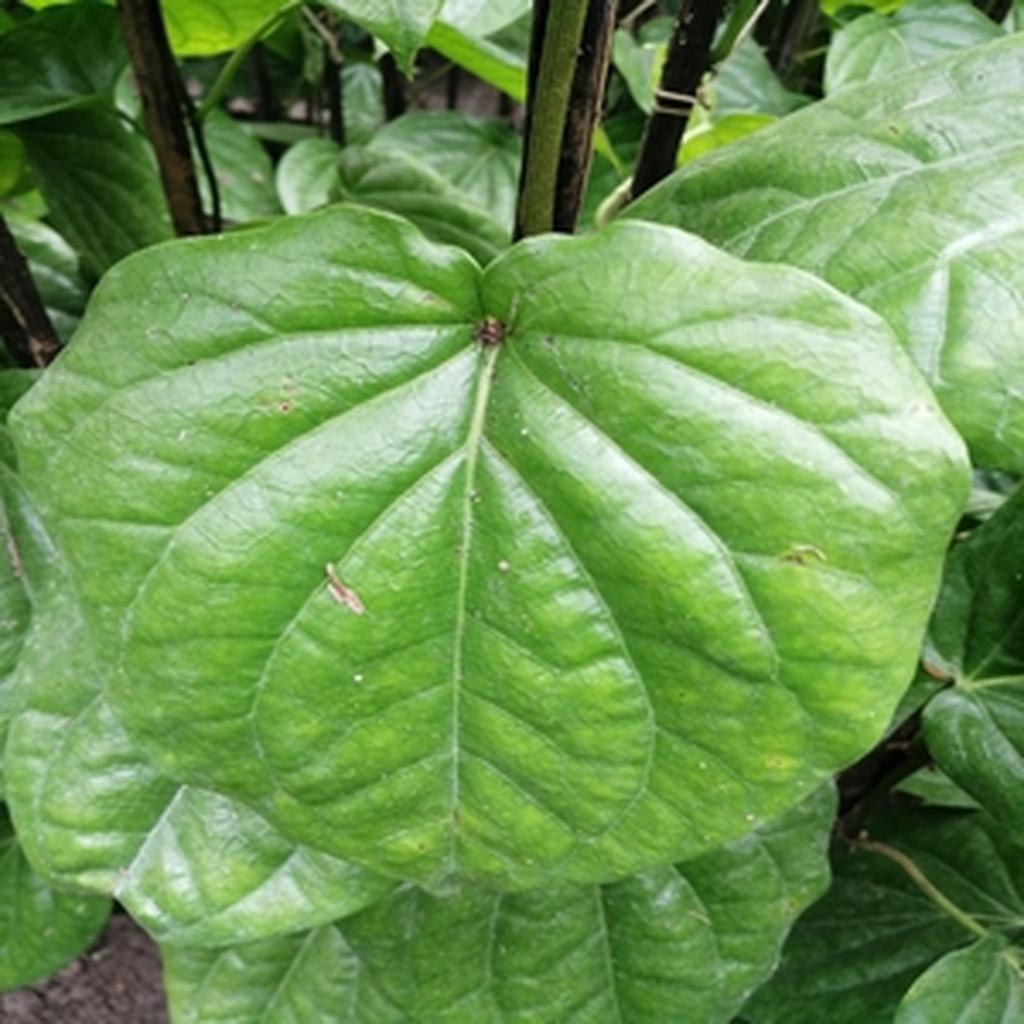
Label: Healthy_Leaf